Bus transport in France

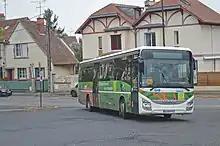
A bus arriving at Chantilly bus station

Horse-powered omnibuses were replaced by the "autobus" - the term in use in France today. The prefix "Auto" referring to the vehicle being "self" powered by the onboard motor, rather than being a horse-drawn carriage. The last horse-omnibus in Paris was withdrawn on 12 January 1913.